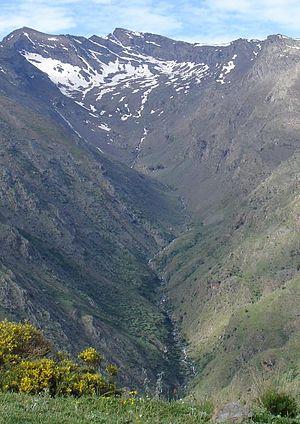
Le Guarnón est un cours d'eau espagnol, affluent du Genil.